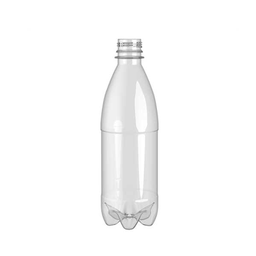
Label: bottles